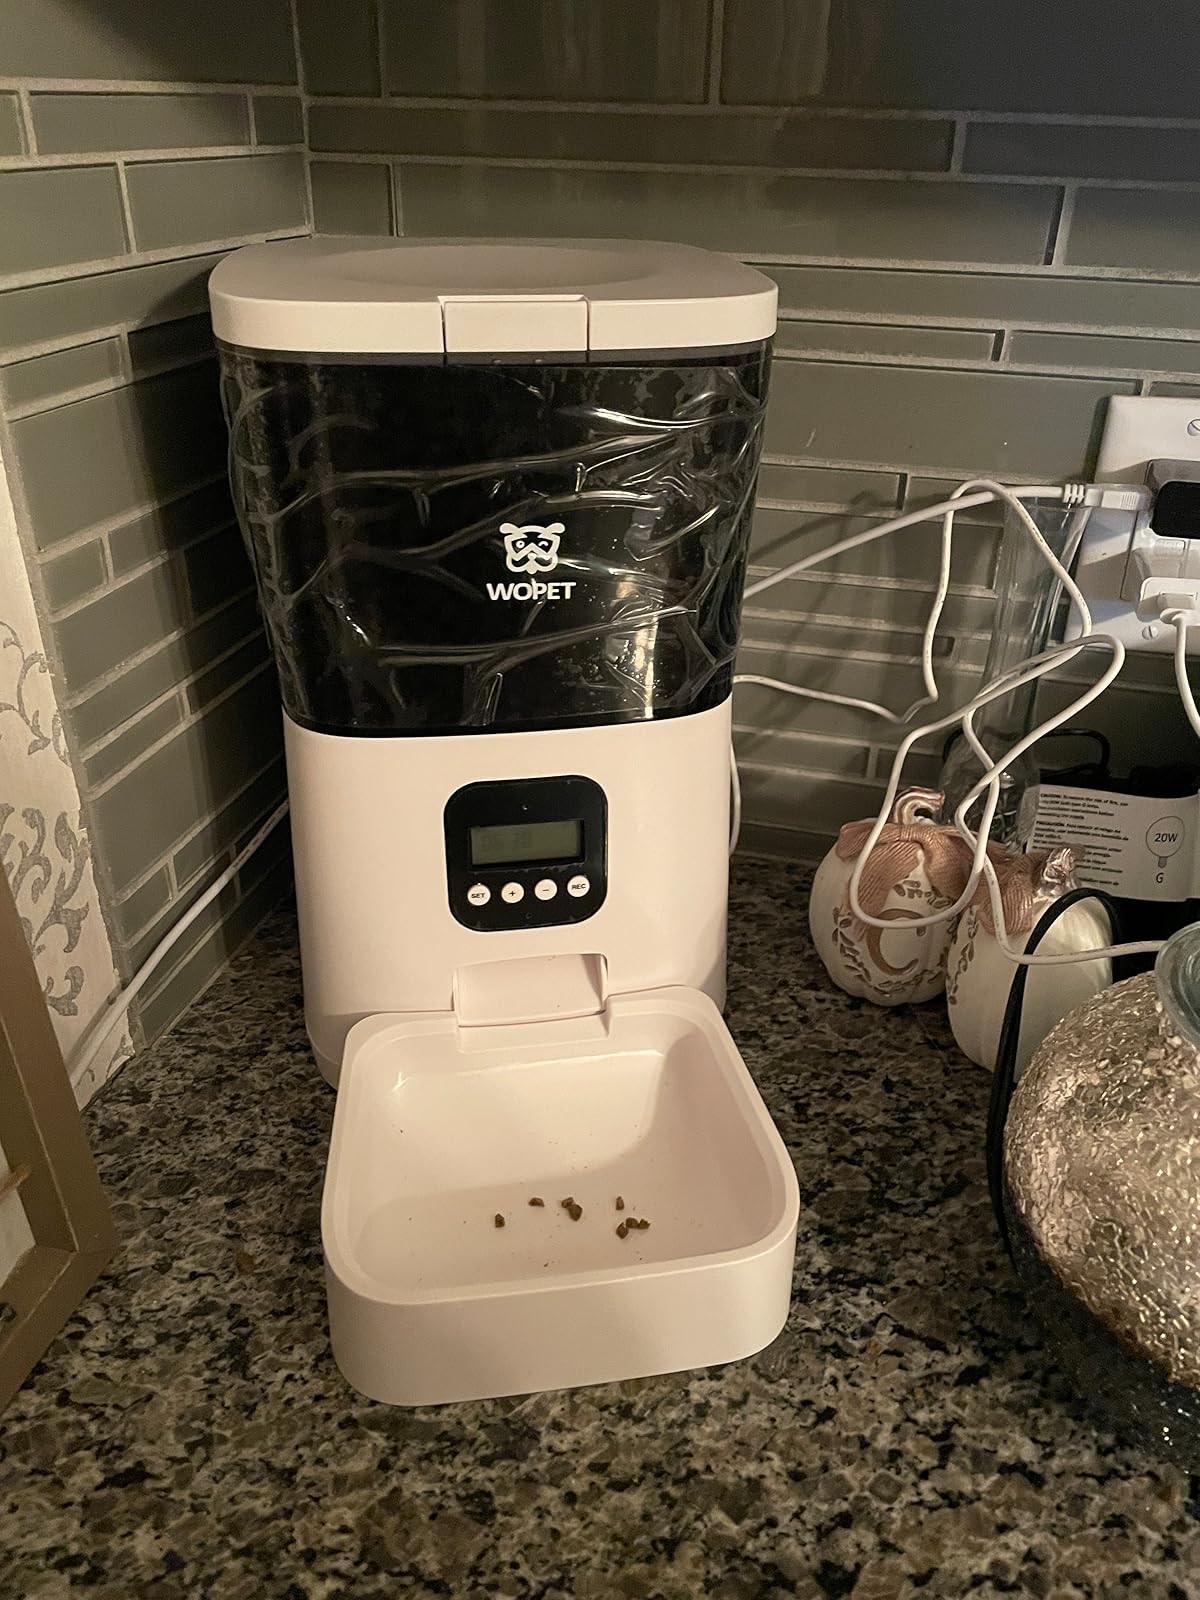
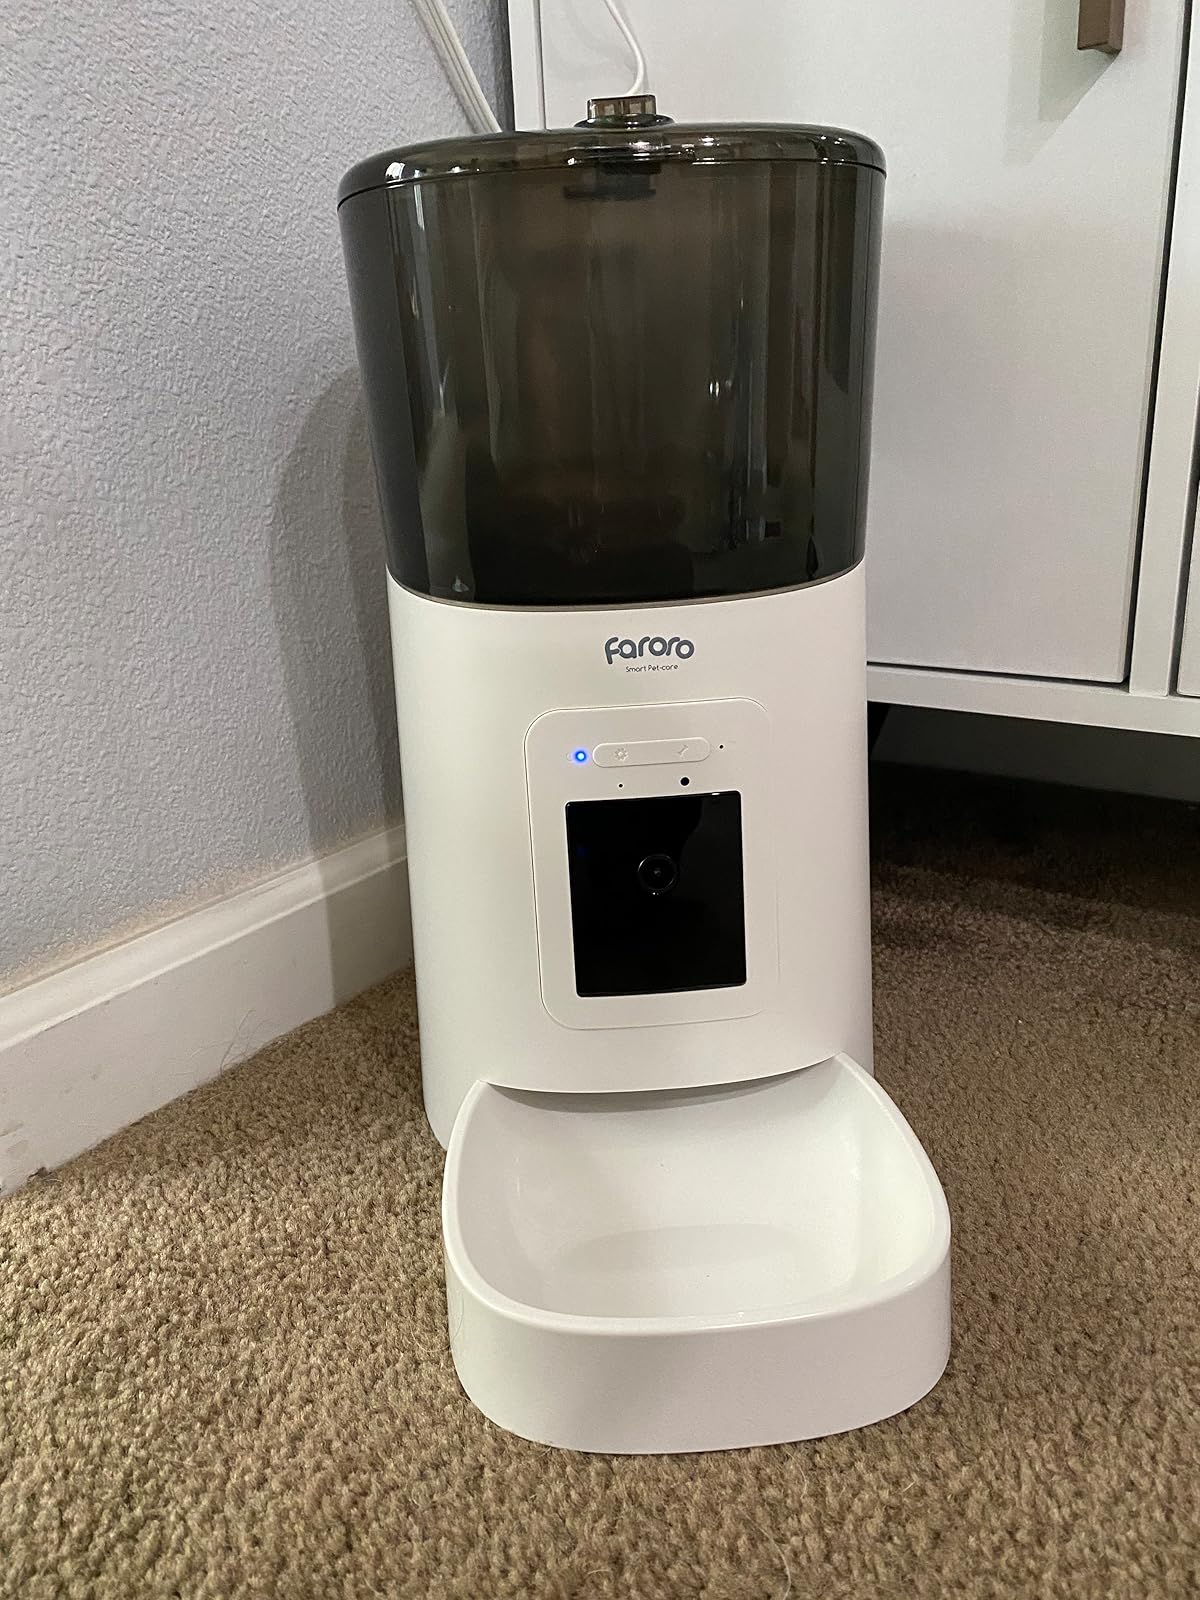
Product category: items_feeder
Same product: no